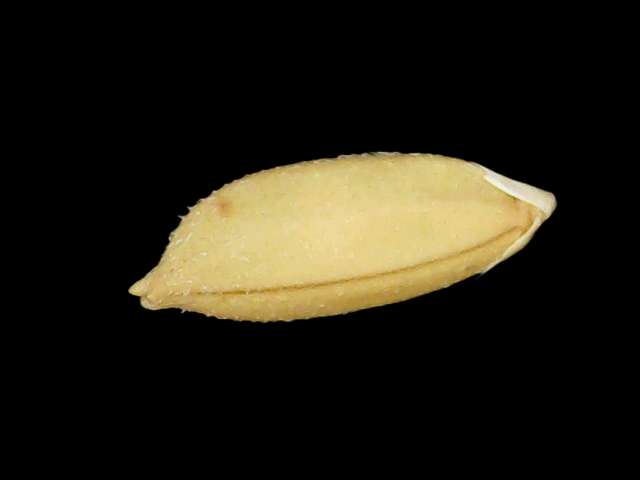
Rice variety: Binadhan10